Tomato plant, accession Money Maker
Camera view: tilt-top (135 deg); turntable rotation: 30 degrees
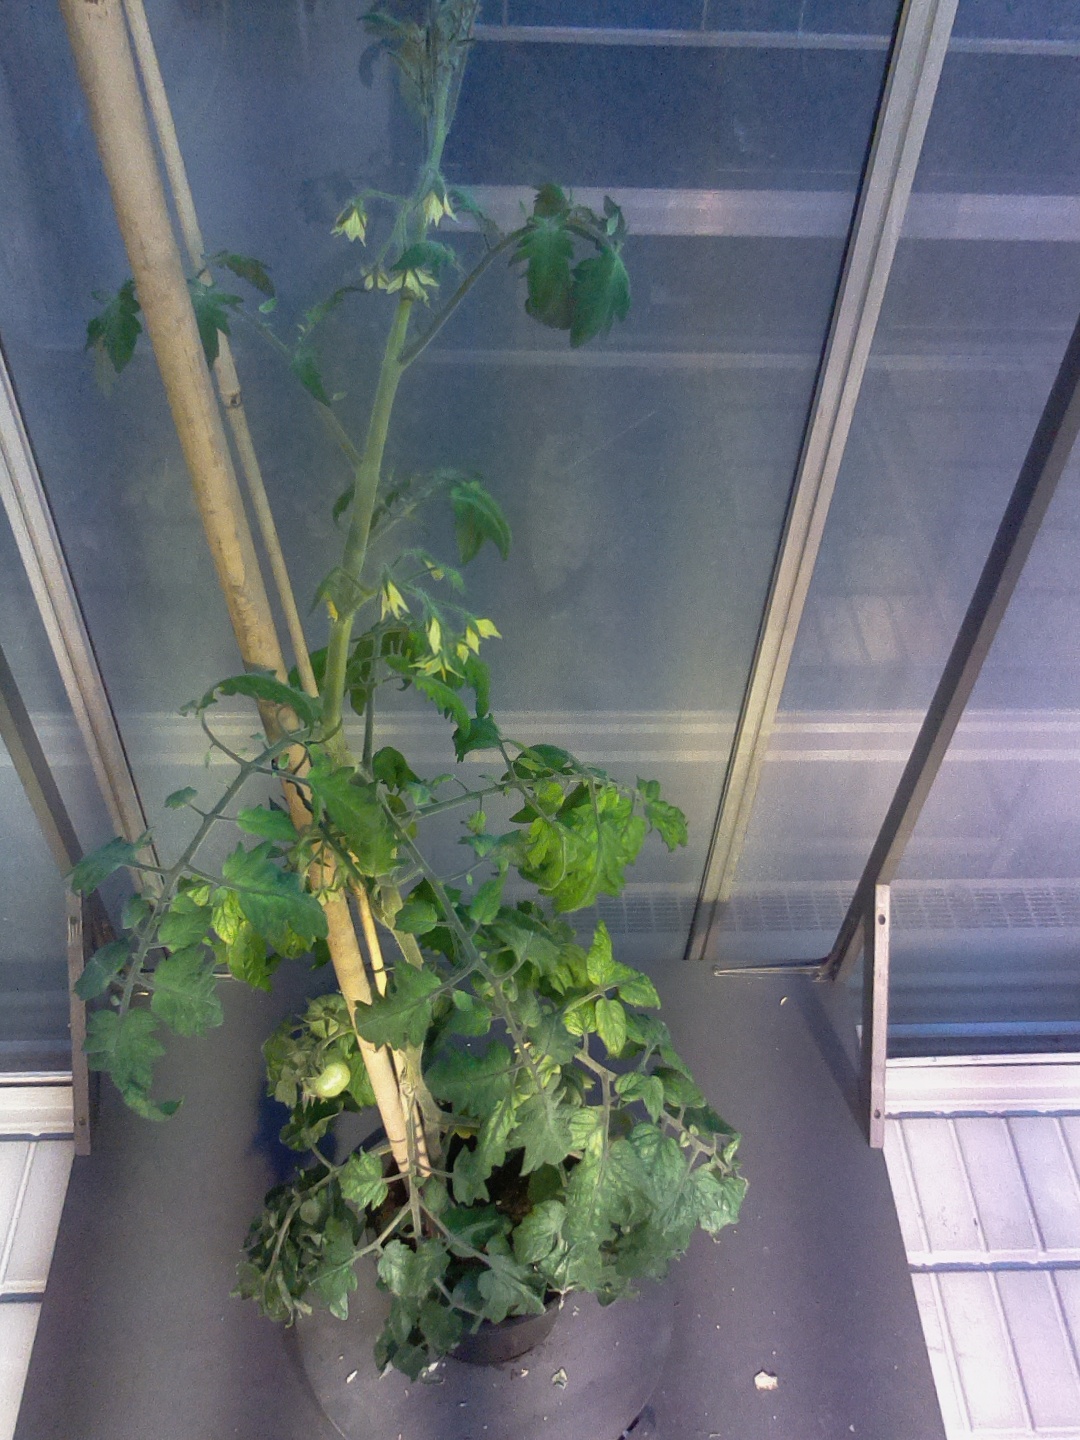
BBCH growth stage 72: 20%-30% of final fruit size